Russian famine of 1921–1922

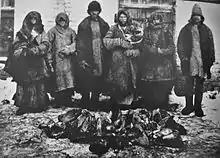
Six peasants of Buzuluk and the remains of humans they had eaten during the famine

This was no exception – Figes estimates "that a considerable proportion of the meat in Soviet factories in the Volga area ... was human flesh." Various gangs specialized in "capturing children, murdering them and selling the human flesh as horse meat or beef", with the buyers happy to have found a source of meat in a situation of extreme shortage and often willing not to "ask too many questions".